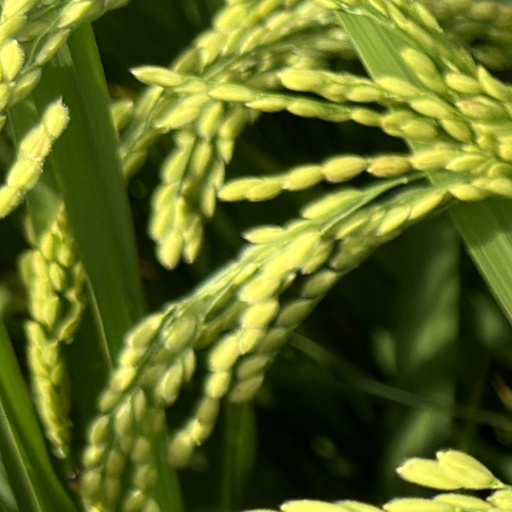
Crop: rice